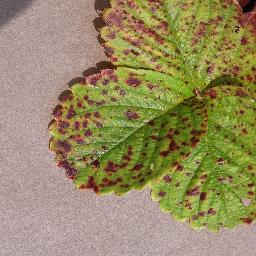
Label: Strawberry___Leaf_scorch